Shao-Ching Chiang

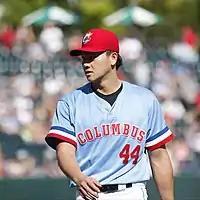
Chiang with the Columbus Clippers in 2018

Chiang signed as an international free agent with the Cleveland Indians organization. From 2012 through 2014, Chiang played for the Arizona League Indians, making just one appearance in each of his first two years. In 2014, he pitched in ten games (eight starts) and compiled a 4–2 win–loss record and a 4.53 earned run average (ERA). He spent 2015 with the Mahoning Valley Scrappers where he pitched to a 3–2 record and 3.92 ERA in nine games (eight starts), and 2016 with the Lake County Captains where he posted an 8–12 record and 3.96 ERA in 27 starts.